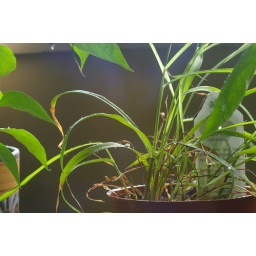
My Lemon grass in it's pot waiting to go into the garden.